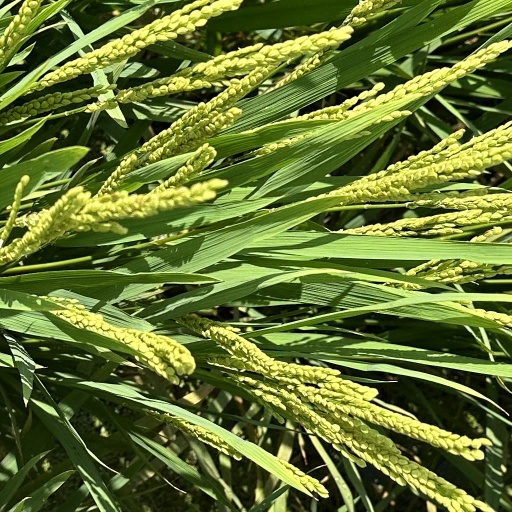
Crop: rice